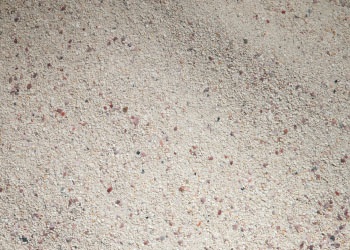
CaribSea Fiji Pink Reef Sand 15lb
Aragonite Substrates - Recognized globally for their purity and precision. Our substrates are purposely engineered and free of impurities such as ash, metals, pesticides, and silica; which allows you to create a safe and beautiful environment for your fish and invertebrates.
Brand: MarineSolutions
Category: Animals & Pet Supplies > Pet Supplies > Fish & Aquatic Supplies > Aquarium Gravel & Substrates